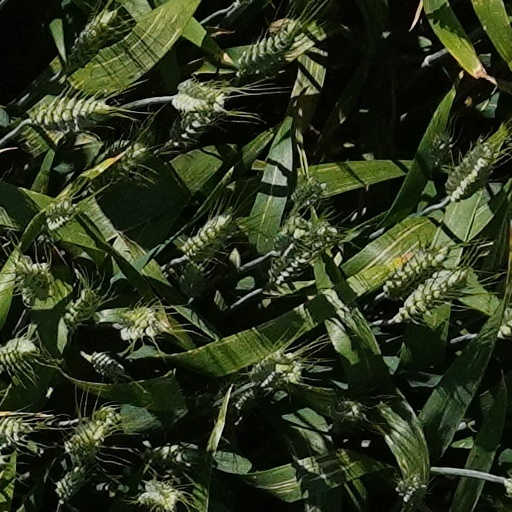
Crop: wheat